Pol van Boekel

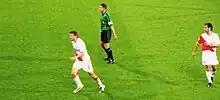
Pol van Boekel (center) in 2007

He refereed at the 2014 FIFA World Cup qualifiers, beginning with the match between Moldova and England.